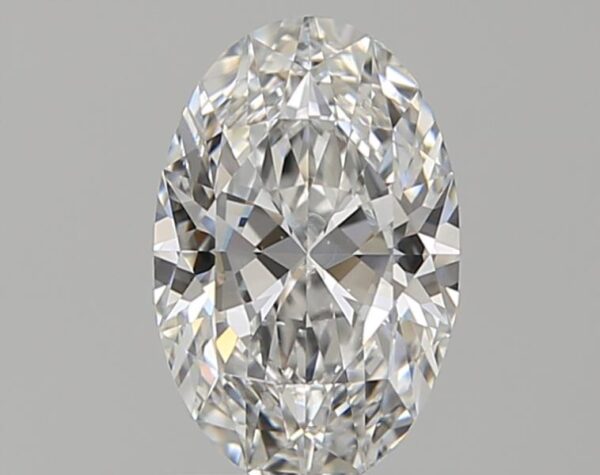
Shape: oval
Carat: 1
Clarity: VS1
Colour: E
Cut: EX
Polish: EX
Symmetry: VG
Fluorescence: N
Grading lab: GIA
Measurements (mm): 8.34 x 5.43 x 3.34